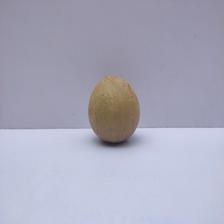
Size: Medium